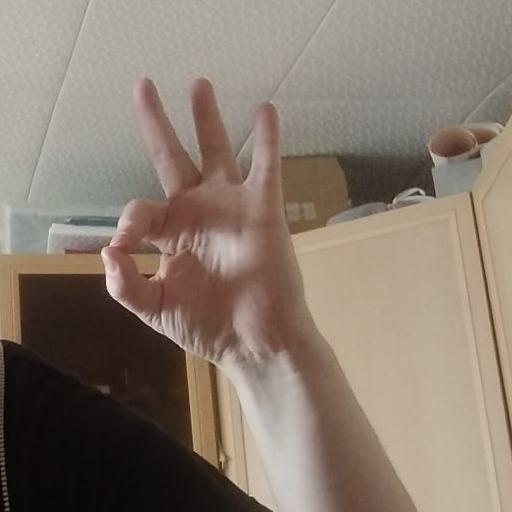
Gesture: ok